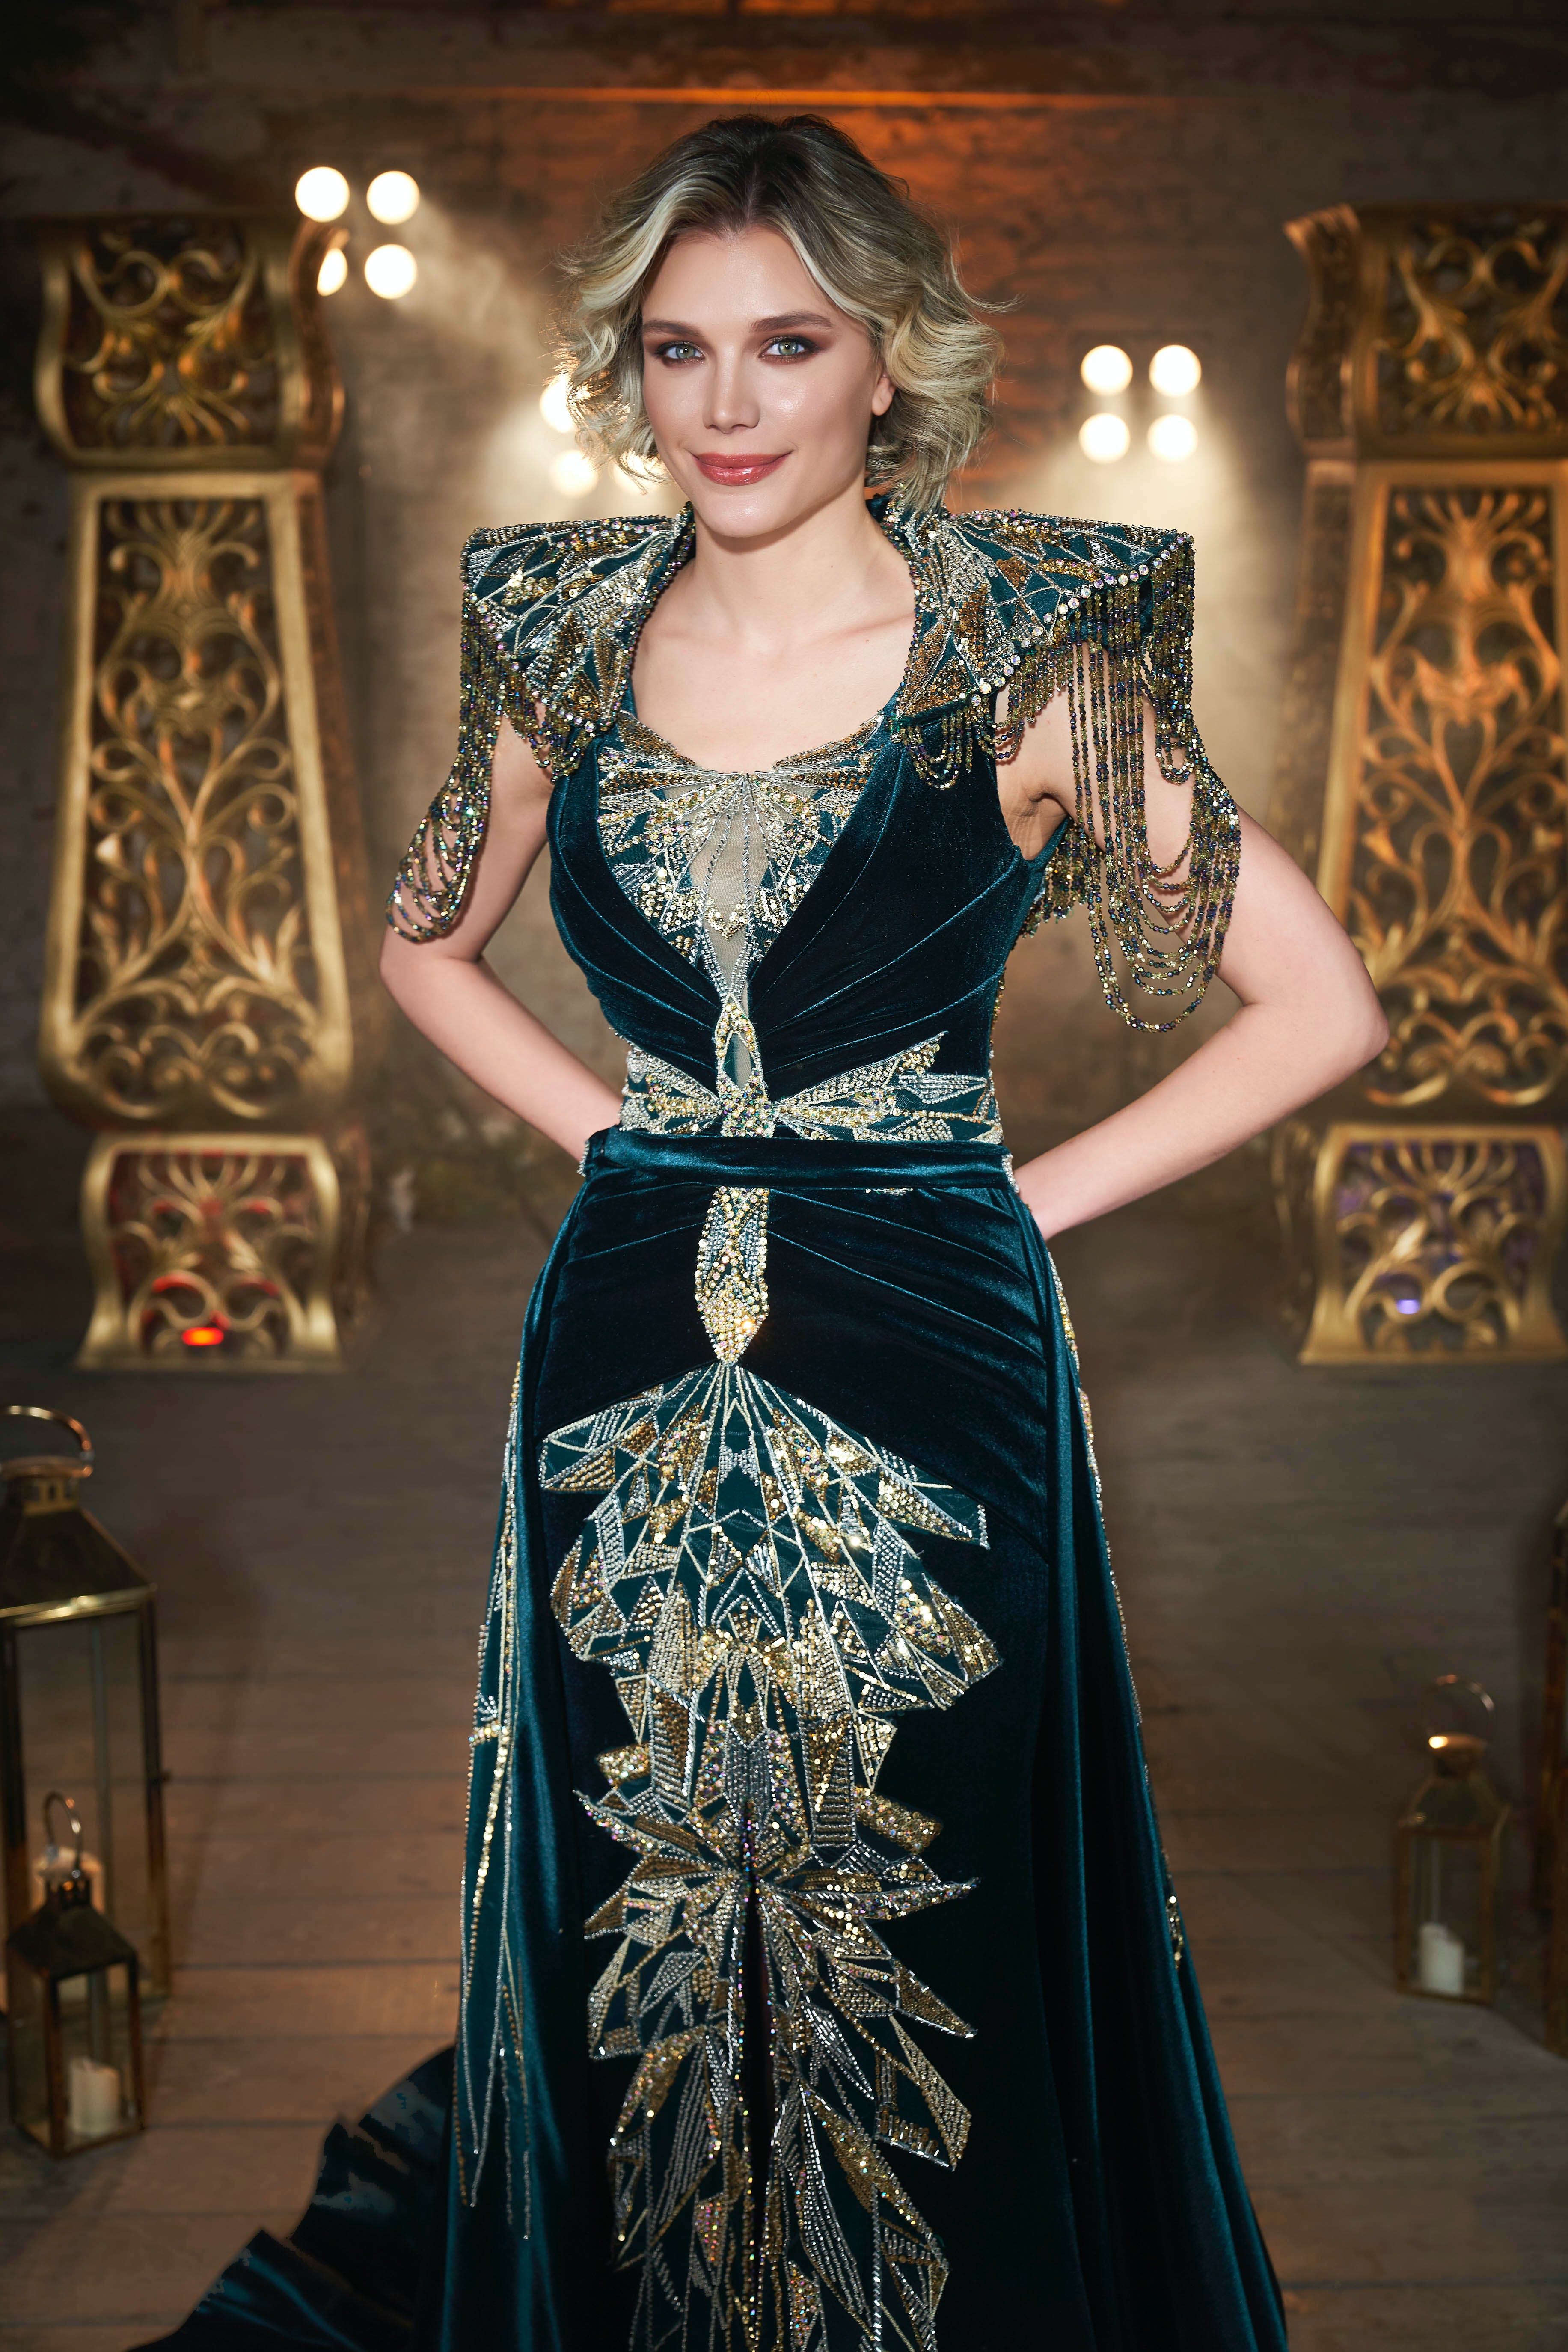
woman, face, shoulder, dress, One piece garment, sleeve, purple, smile, waist, gown, makeover, fashion design, embellishment, formal wear, flooring, fashion model, long hair, haute couture, electric blue, event, necklace, jewellery, magenta, pattern, carpet, tradition, day dress, costume, public event, silk, cocktail dress, costume design, fashion accessory, abdomen, visual arts, performance